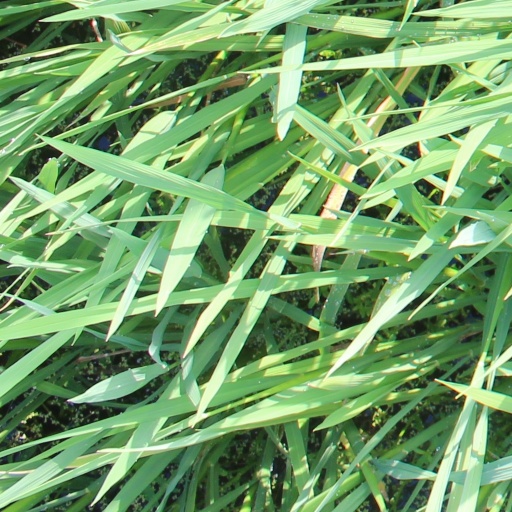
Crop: rice